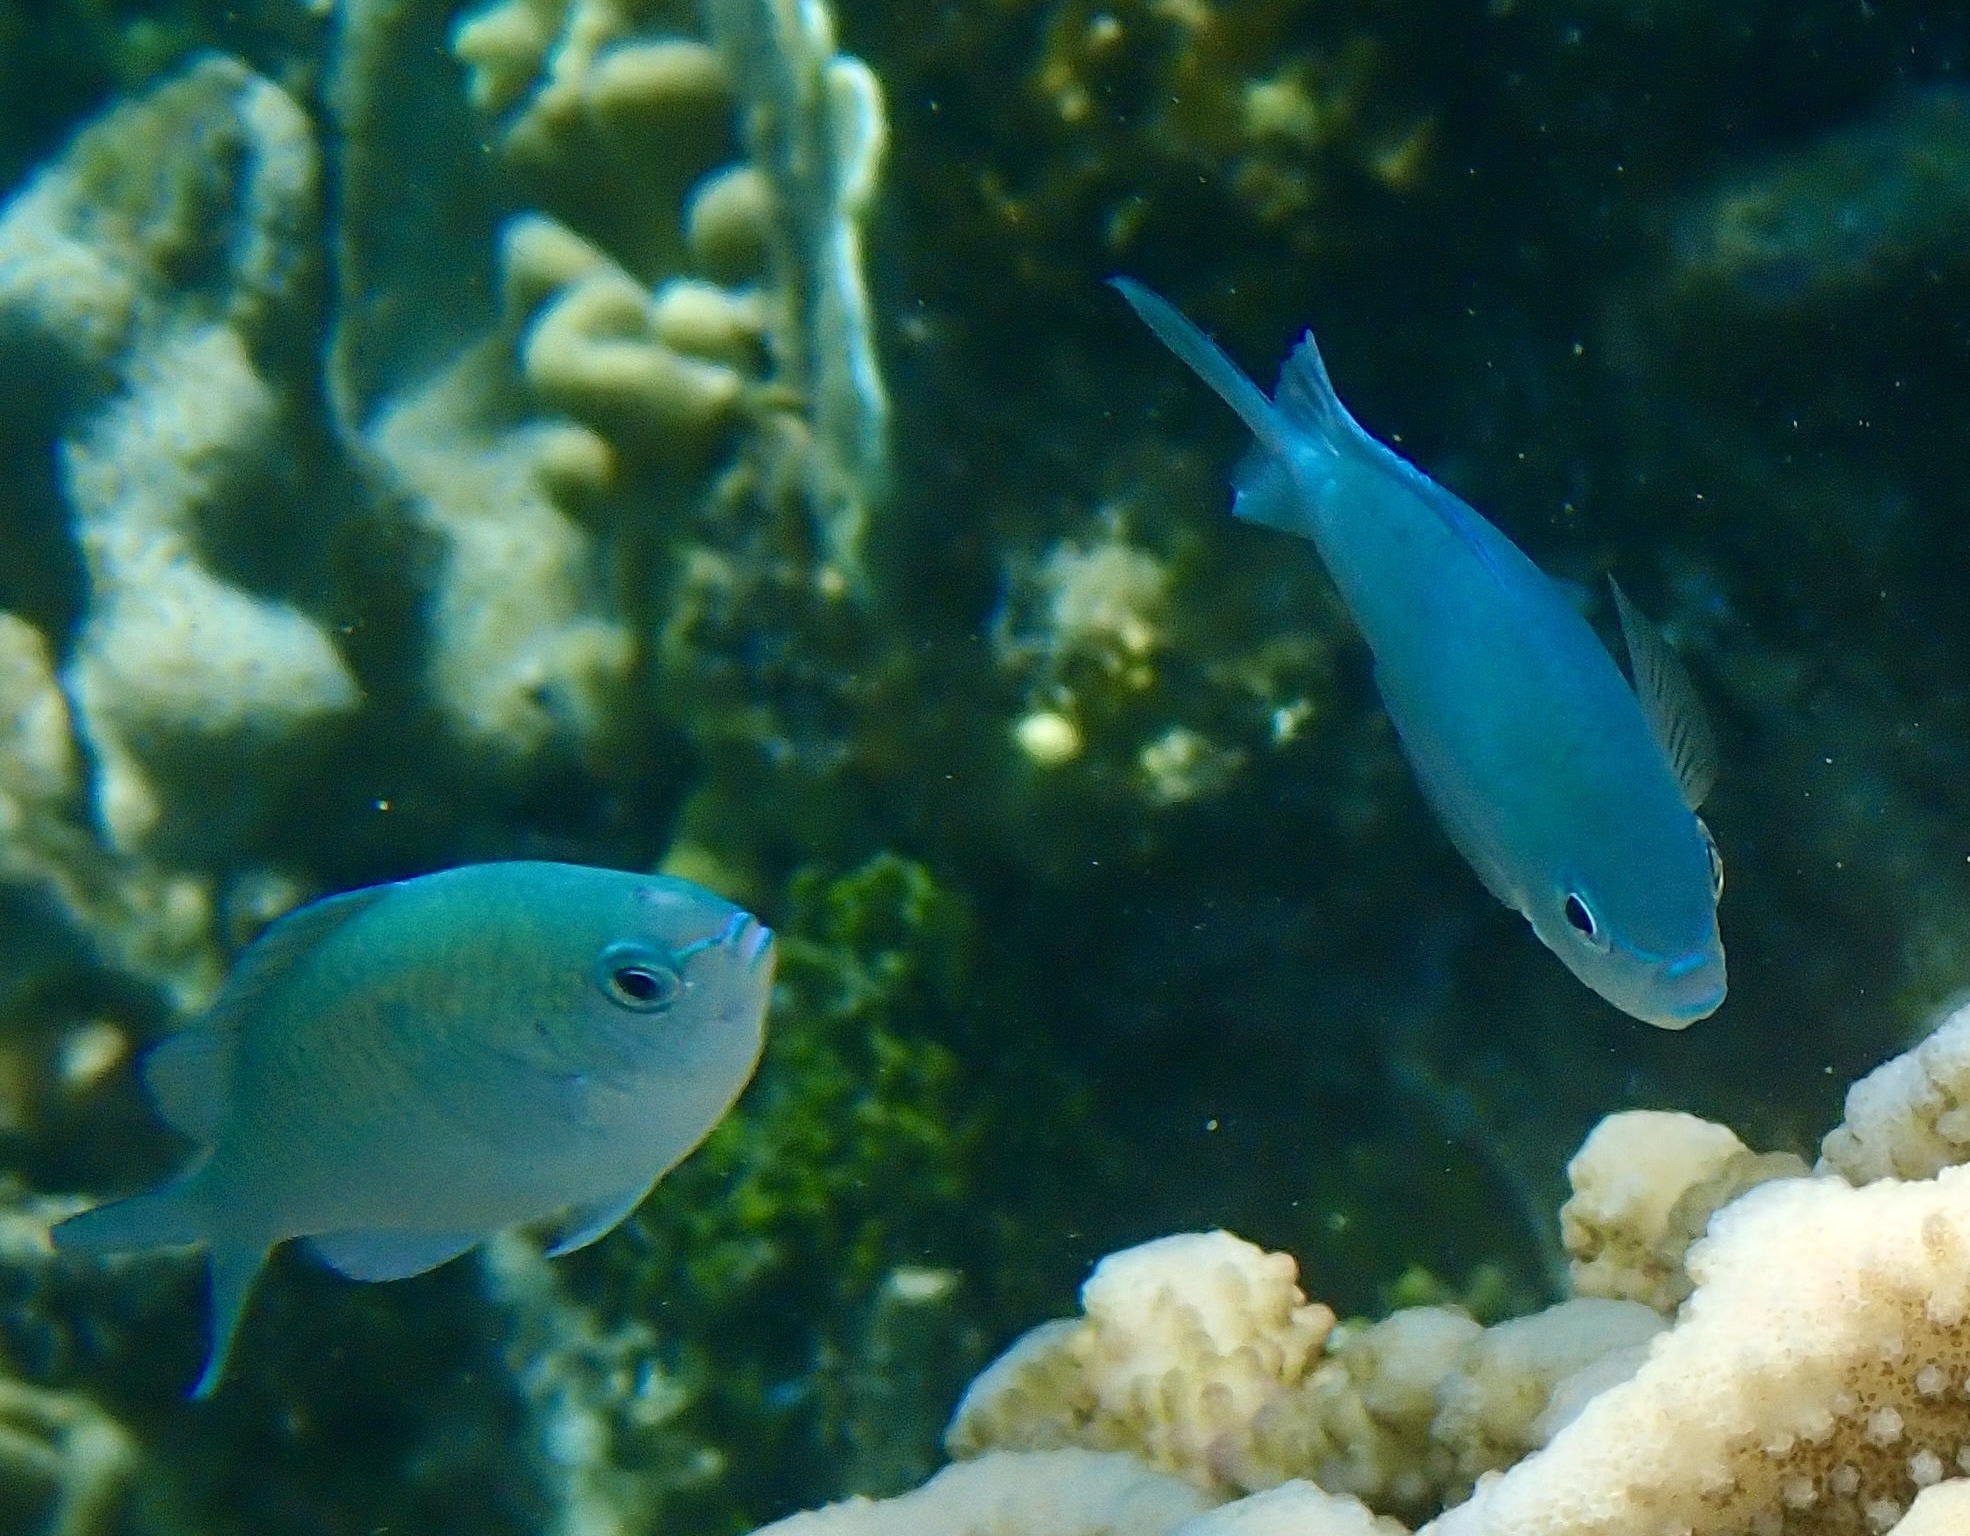
Chromis viridis (Blue-green Chromis)